Katowice

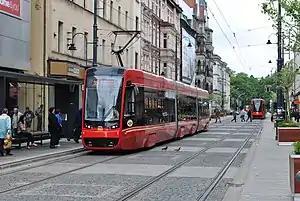
Pesa Twist tram in Katowice

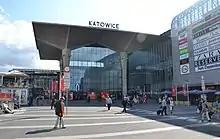
Katowice railway station

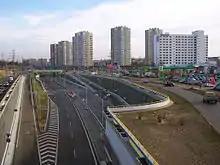
Drogowa Trasa Średnicowa (DK79) exiting the tunnel below Katowice city center

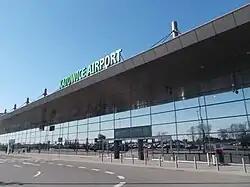
Katowice Airport

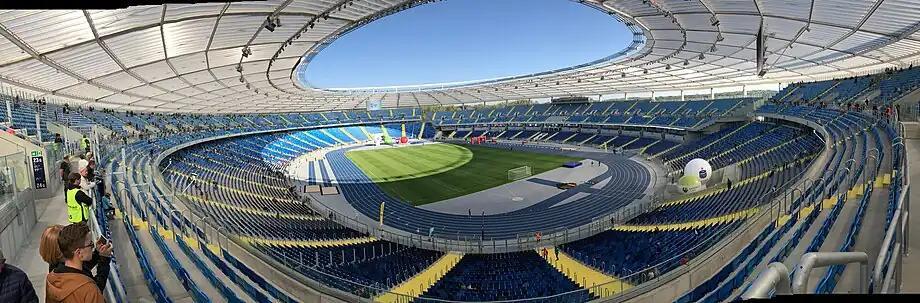
Stadion Śląski

Katowice is a large scientific centre and has been designated as the European City of Science 2024 by EuroScience (ESOF). It has over 20 schools of higher education, at which over 100,000 people study.